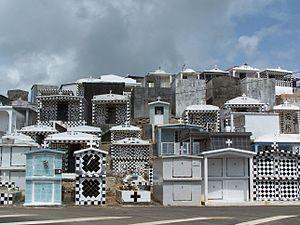
La Guadeloupe est une destination prisée pour le tourisme, pour ses plages de sable blanc ou de sable noir, ses cascades, ses musées, sa faune et sa flore, et ses nombreux sites à découvrir au hasard de la visite de certaines communes de l'île. La Guadeloupe offre aussi de nombreuses activités sportives, comme le nautisme, randonnées, découverte des fonds marins, pêche au gros, visite de Grand-cul-de-sac-Marin, etc. C'est ainsi la première destination touristique de l'Outremer français. En effet le tourisme guadeloupéen met en avant tous les atouts de l’île aussi bien le soleil et la mer que la forêt et le volcan : la Soufrière. La Guadeloupe est attractive surtout durant l’hiver où les touristes cherchent la chaleur sur les belles plages.